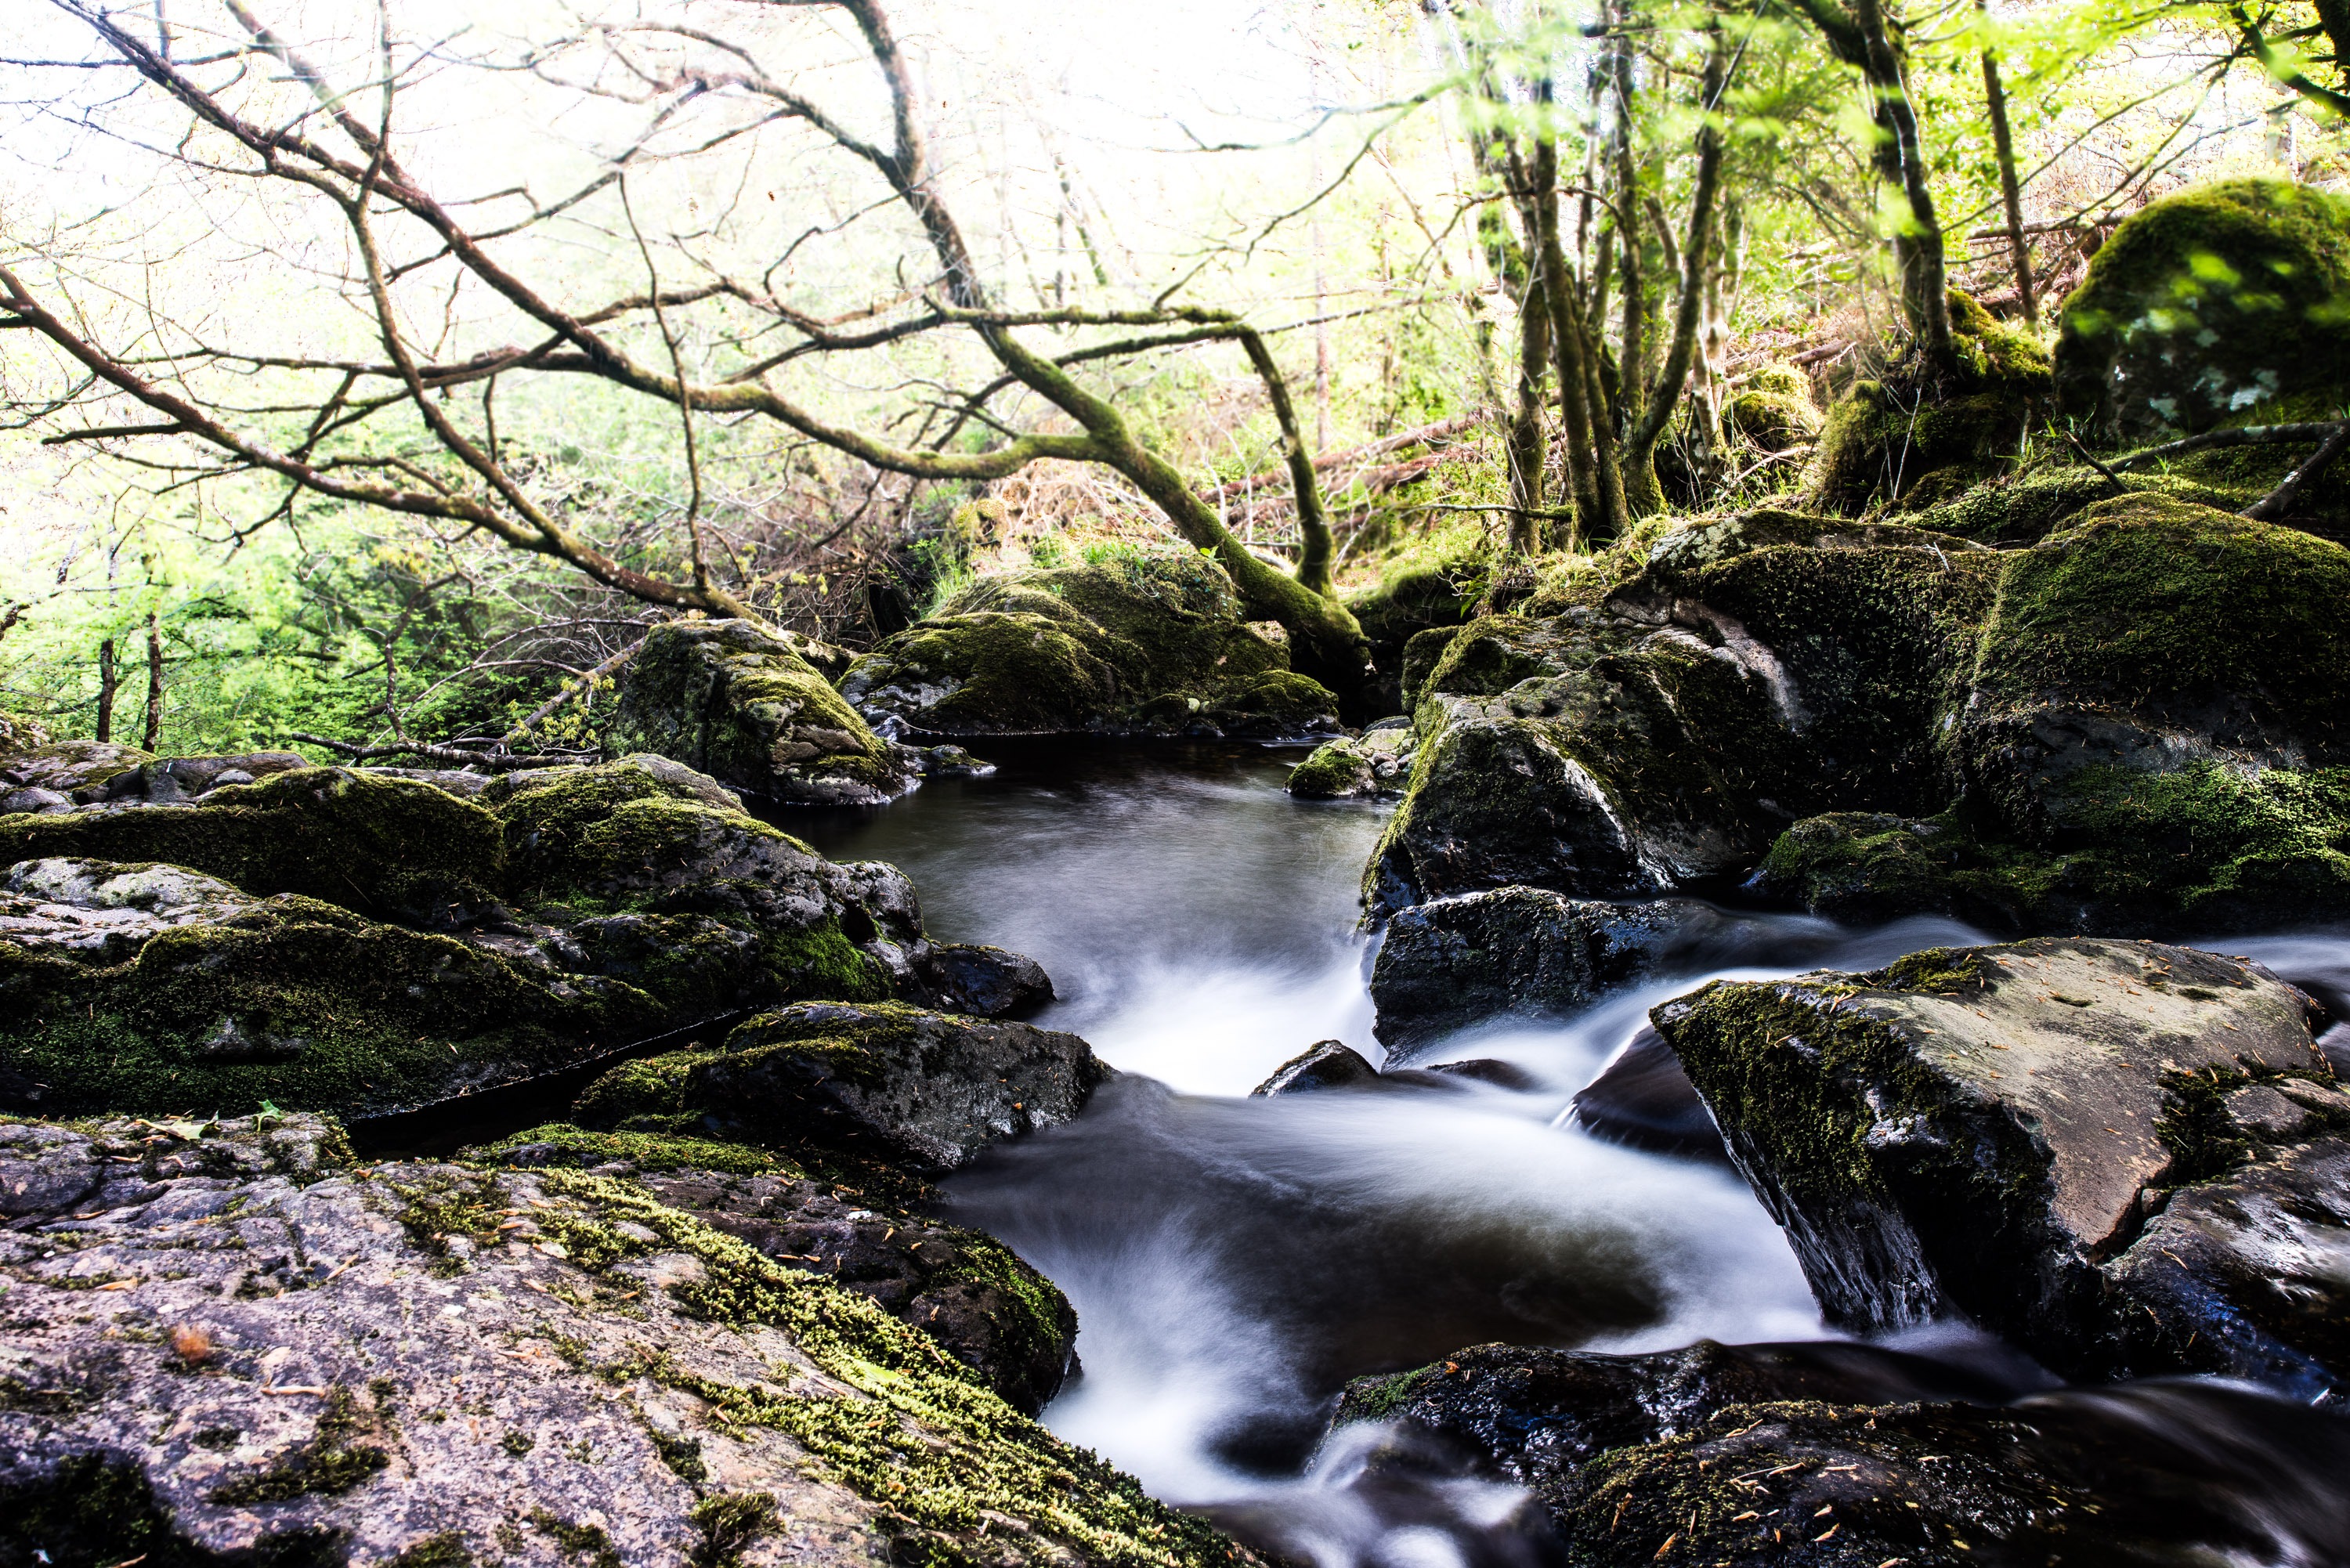
tree, nature, forest, rock, waterfall, wilderness, branch, flower, river, moss, stream, green, jungle, autumn, rapid, body of water, vegetation, rainforest, ireland, woodland, bach, habitat, water feature, watercourse, fairy tale forest, natural environment, geographical feature, tourmakeady, stroemumg